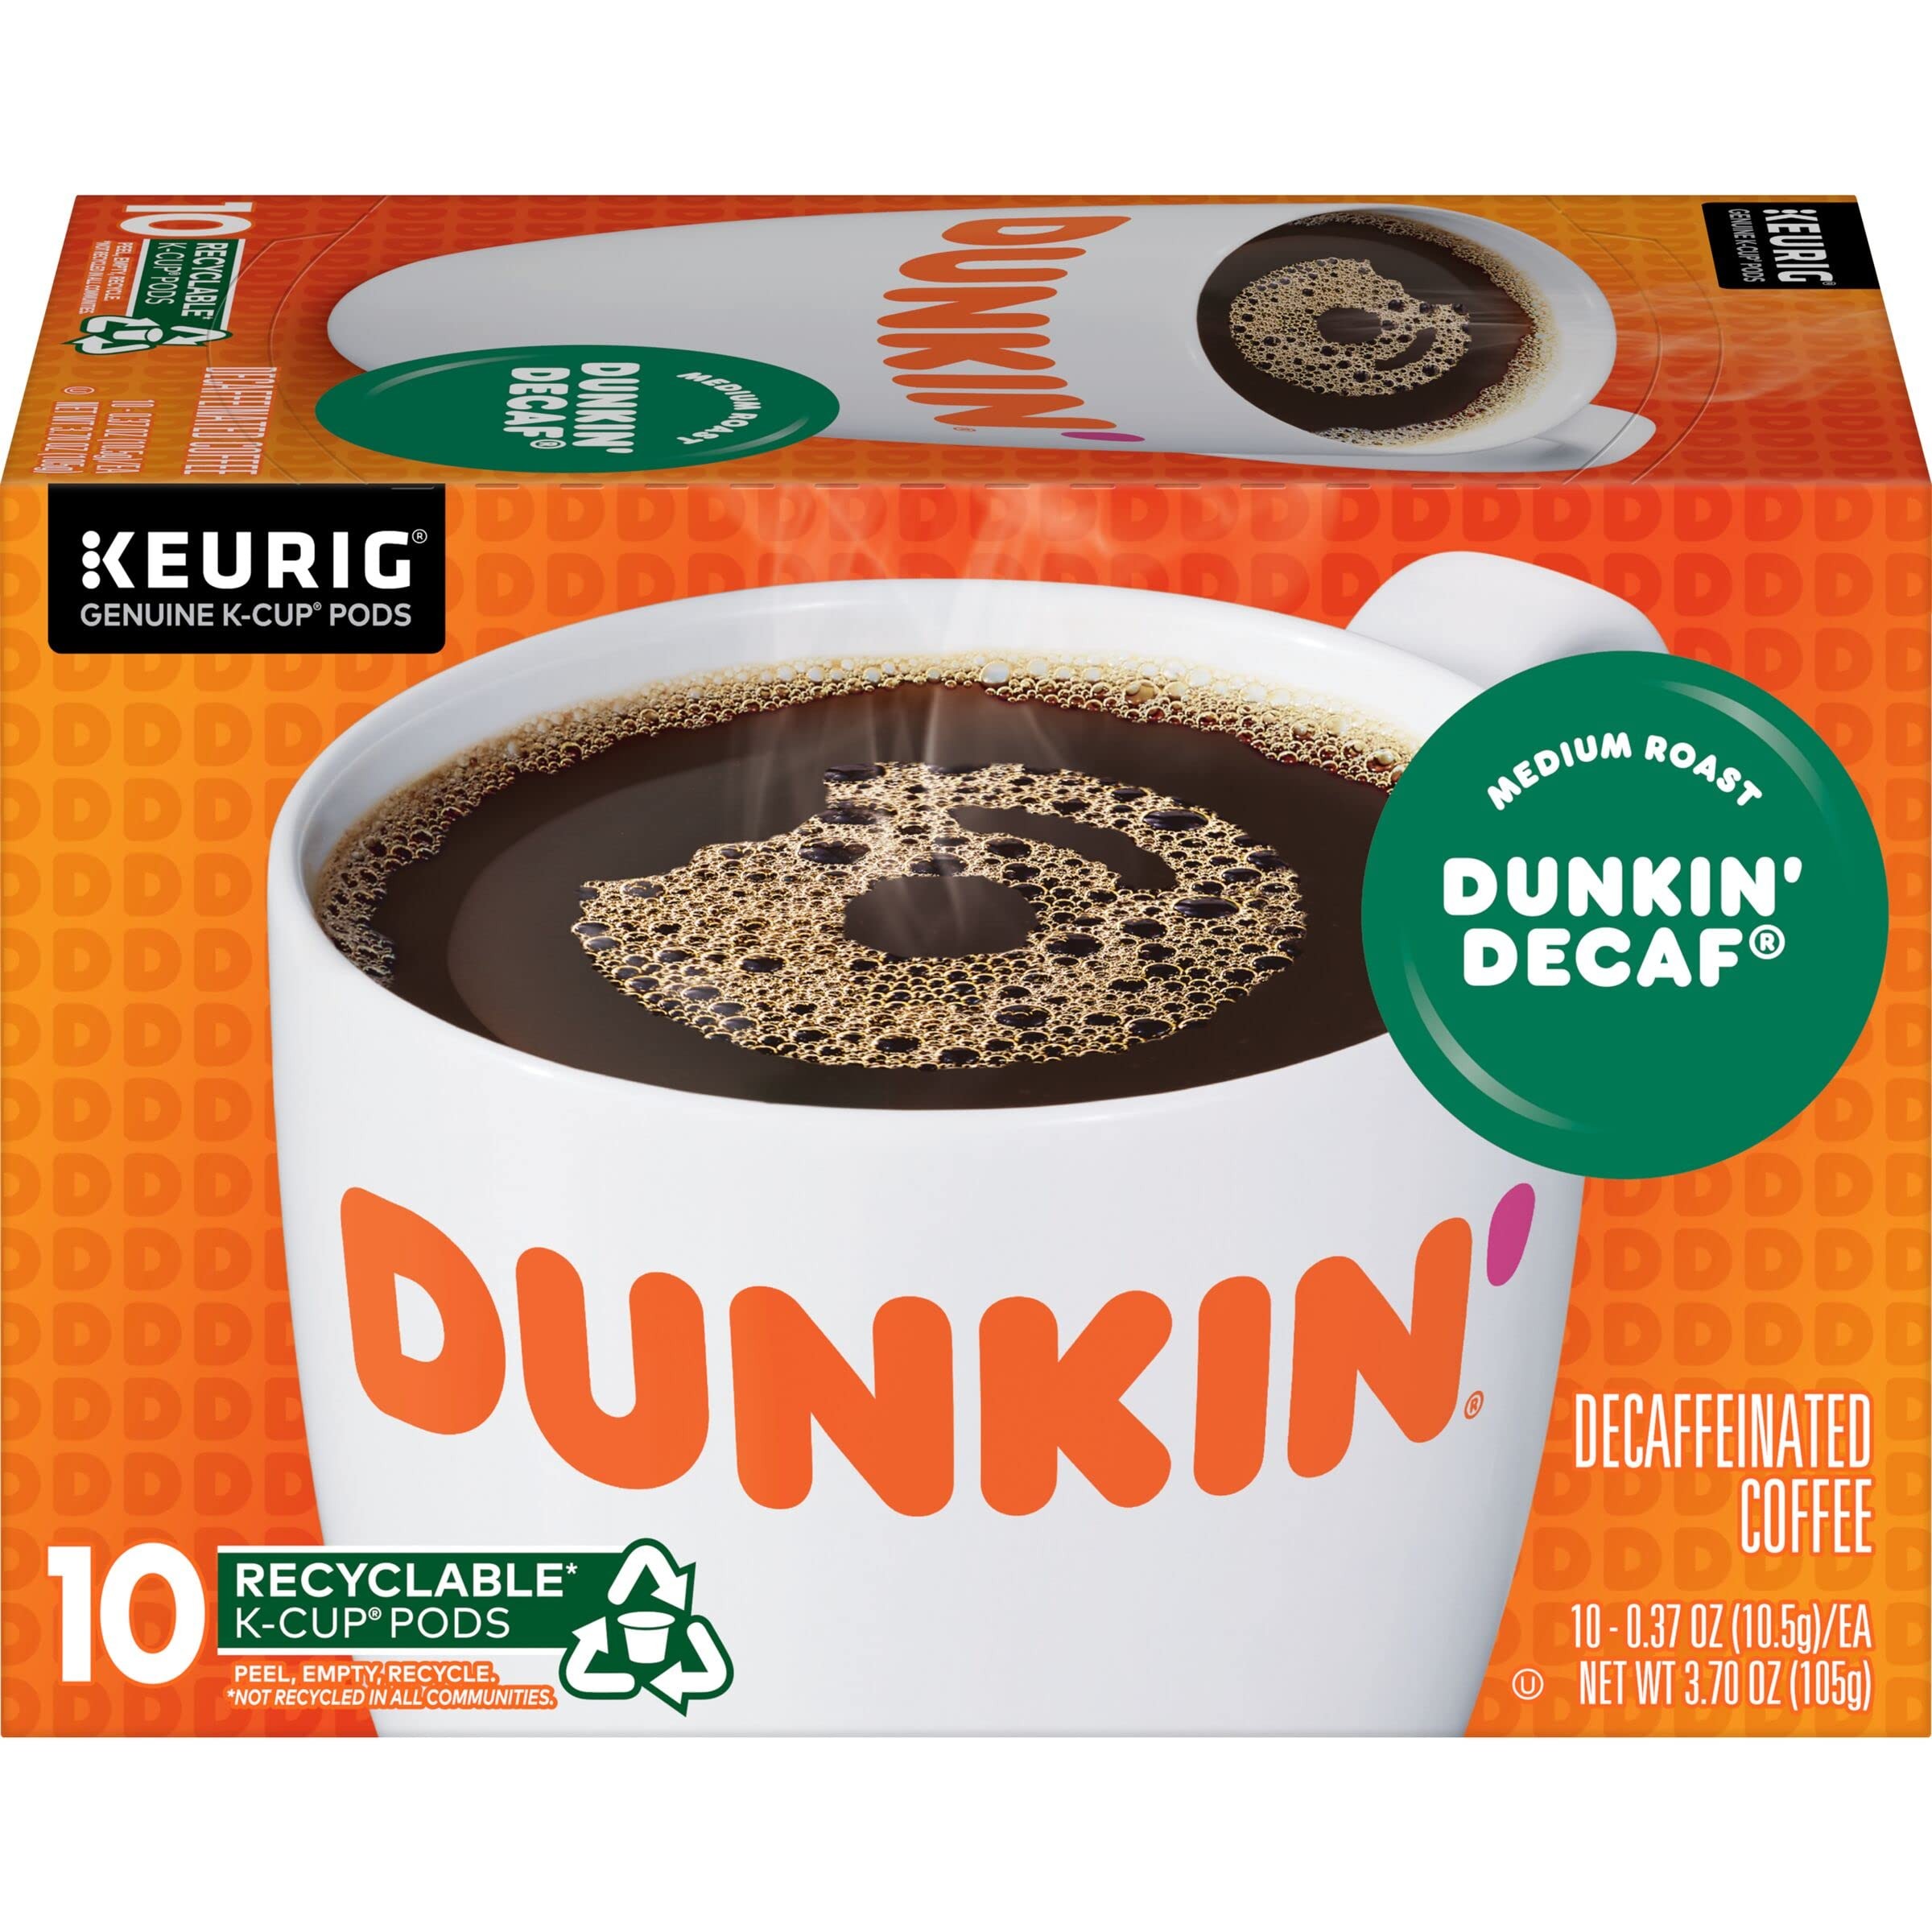
Item Name: Dunkin' Decaf Medium Roast Coffee, 10 Keurig K-Cup Pods
Bullet Point 1: Contains 1 box of 10 Dunkin' Decaf Medium Roast K Cup Pods (10 Count Total)
Bullet Point 2: The rich, smooth taste of Dunkin' Original Blend, only decaffeinated
Bullet Point 3: Medium roast coffee, specially blended and roasted to deliver the same great taste as the brewed Dunkin' coffee available in Dunkin' shops
Bullet Point 4: Enjoy in any Keurig K-Cup brewer for an authentic Dunkin' experience in no time
Bullet Point 5: Enjoy the great taste of Dunkin’ at home
Value: 10.0
Unit: Count

Price: 13.945